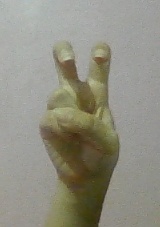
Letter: toot